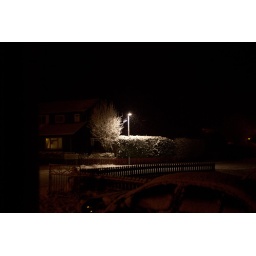
Snow fell today in huge, wet, flakes coating the ground and beautifully lit by our one bright-white street lamp